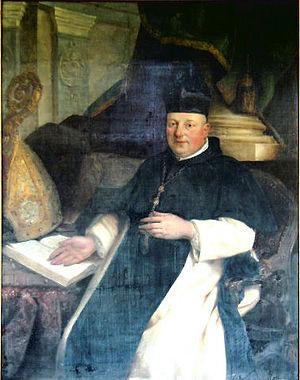
L'abbaye de Saint-Bernard-sur-l'Escaut ou de Lieu-Saint-Bernard fut fondée en 1243 par des moines venus de l'abbaye de Villers-la-Ville constitués en essaim. Il fut décidé que l'emplacement de l'abbaye cistercienne serait en bordure de l'Escaut, à l'embouchure de la petite rivière Vliet, sur le territoire de la commune actuelle de Hemiksem. Son nom fut choisi en référence à Bernard de Clairvaux.